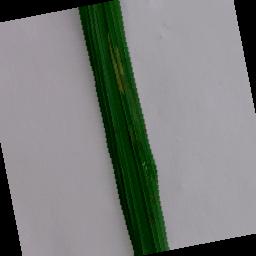
Label: Rice___Leaf_Blast